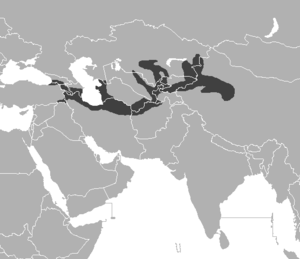
La liste des espèces d'animaux disparus d'Europe comptabilise les animaux éteints, réintroduits et disparus localement d'Europe du Pliocène à l'Holocène.
Le Tigre de la Caspienne était la sous-espèce de tigre la plus occidentale. On le trouvait en Arménie, en Azerbaïdjan, en Géorgie, dans le sud de la Russie, au Kazakhstan, en Iran, en Irak, en Afghanistan, en Turquie, en Mongolie, au Tadjikistan, au Turkménistan et en Ouzbékistan jusqu'à son extinction dans les années 1970.